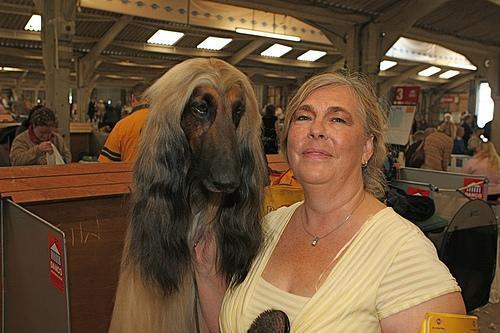
Afghan_hound